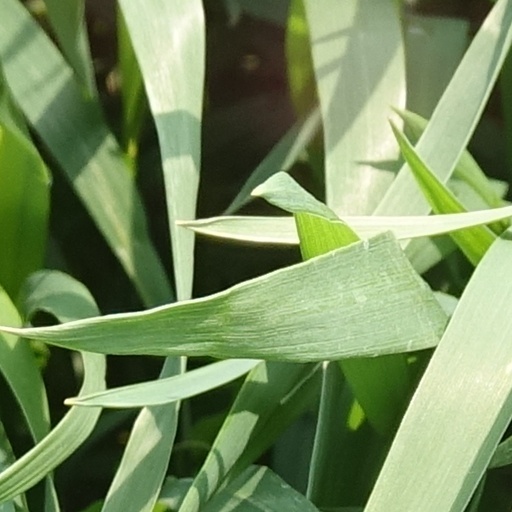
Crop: wheat